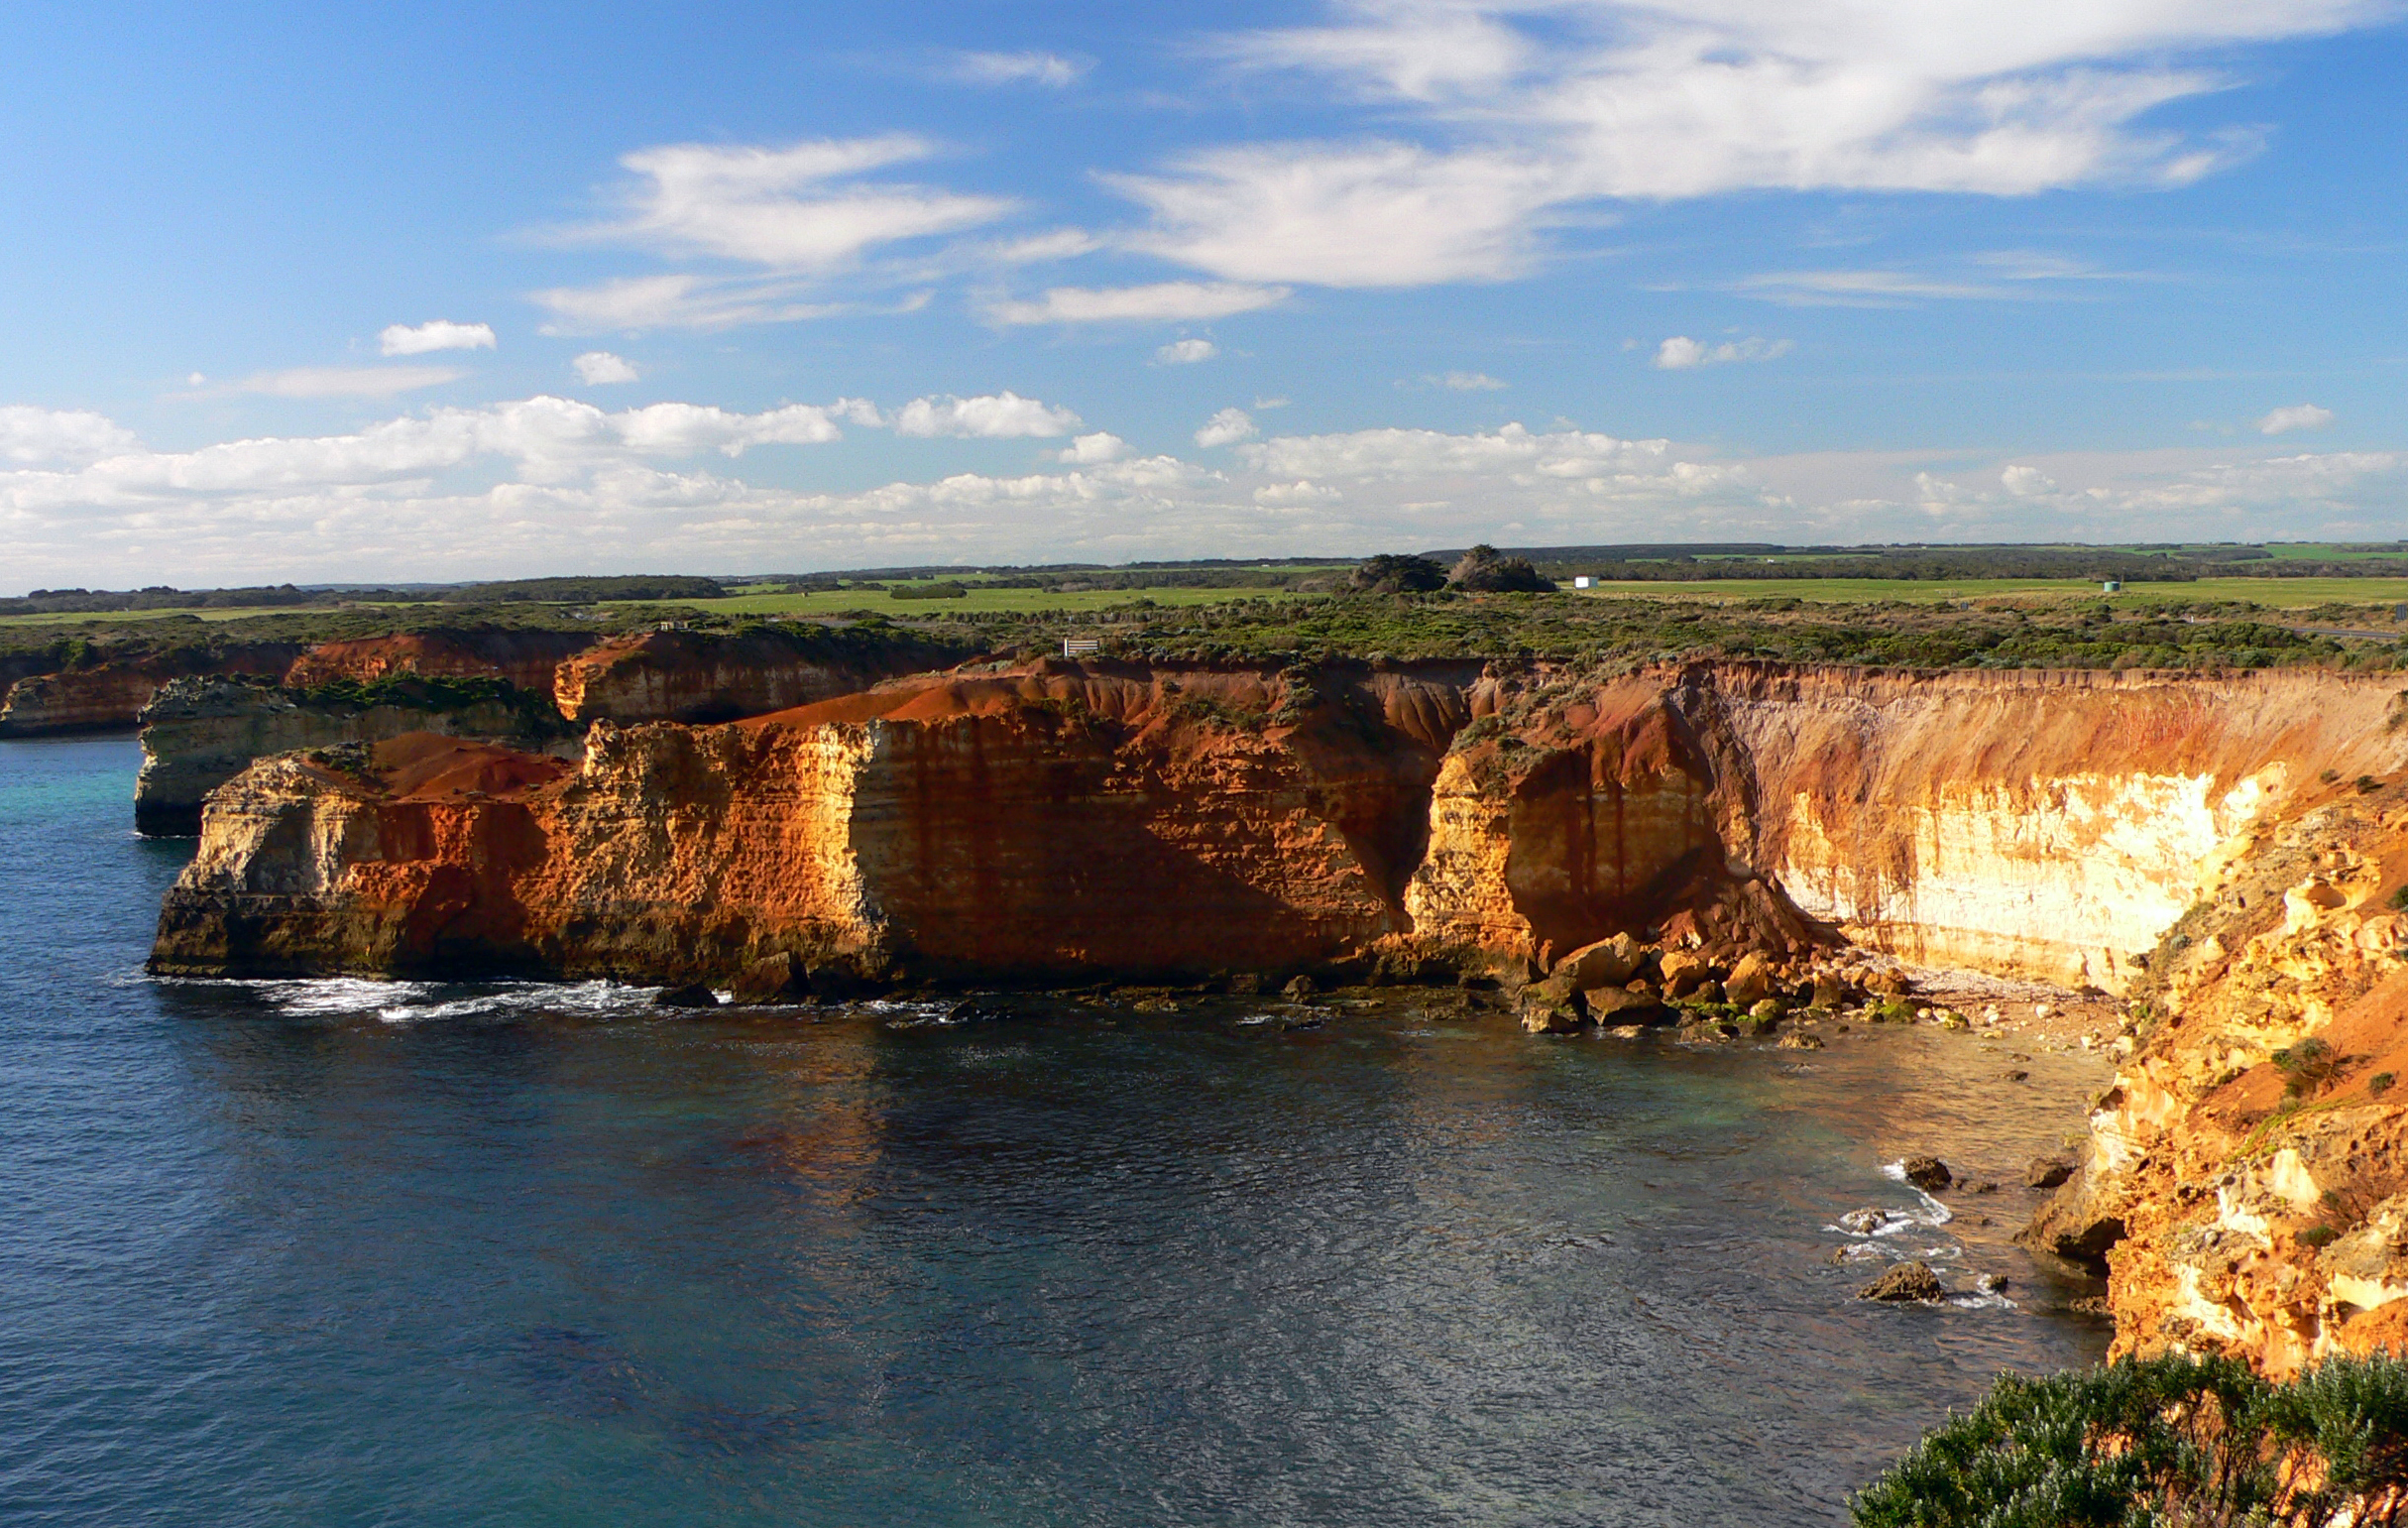
landscape, sea, coast, rock, ocean, shore, formation, cliff, surf, cove, bay, terrain, australia, great, beaches, bridgecamera, seacliffs, cape, landform